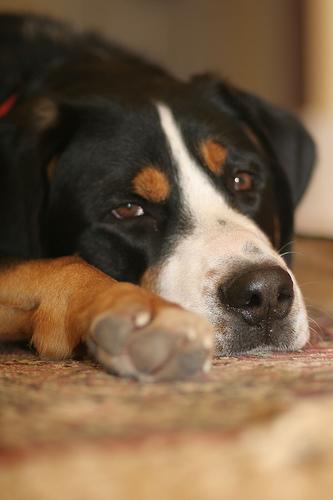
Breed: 237-n000086-Greater_Swiss_Mountain_dog